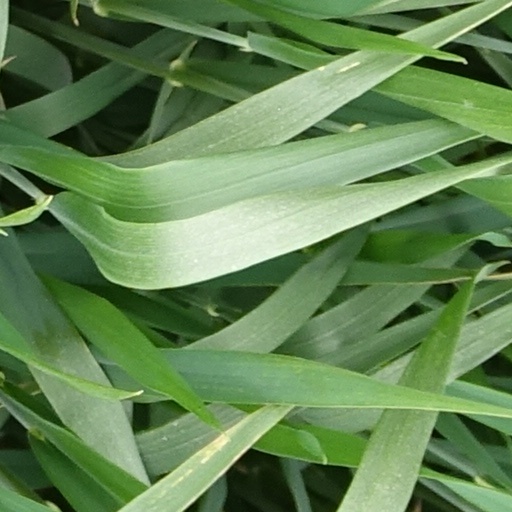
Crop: wheat